Adrian Dullard

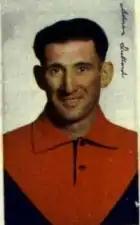

Adrian Michael Dullard (12 January 1918 – 6 November 1989) was an Australian rules football player in the Victorian Football League (VFL).